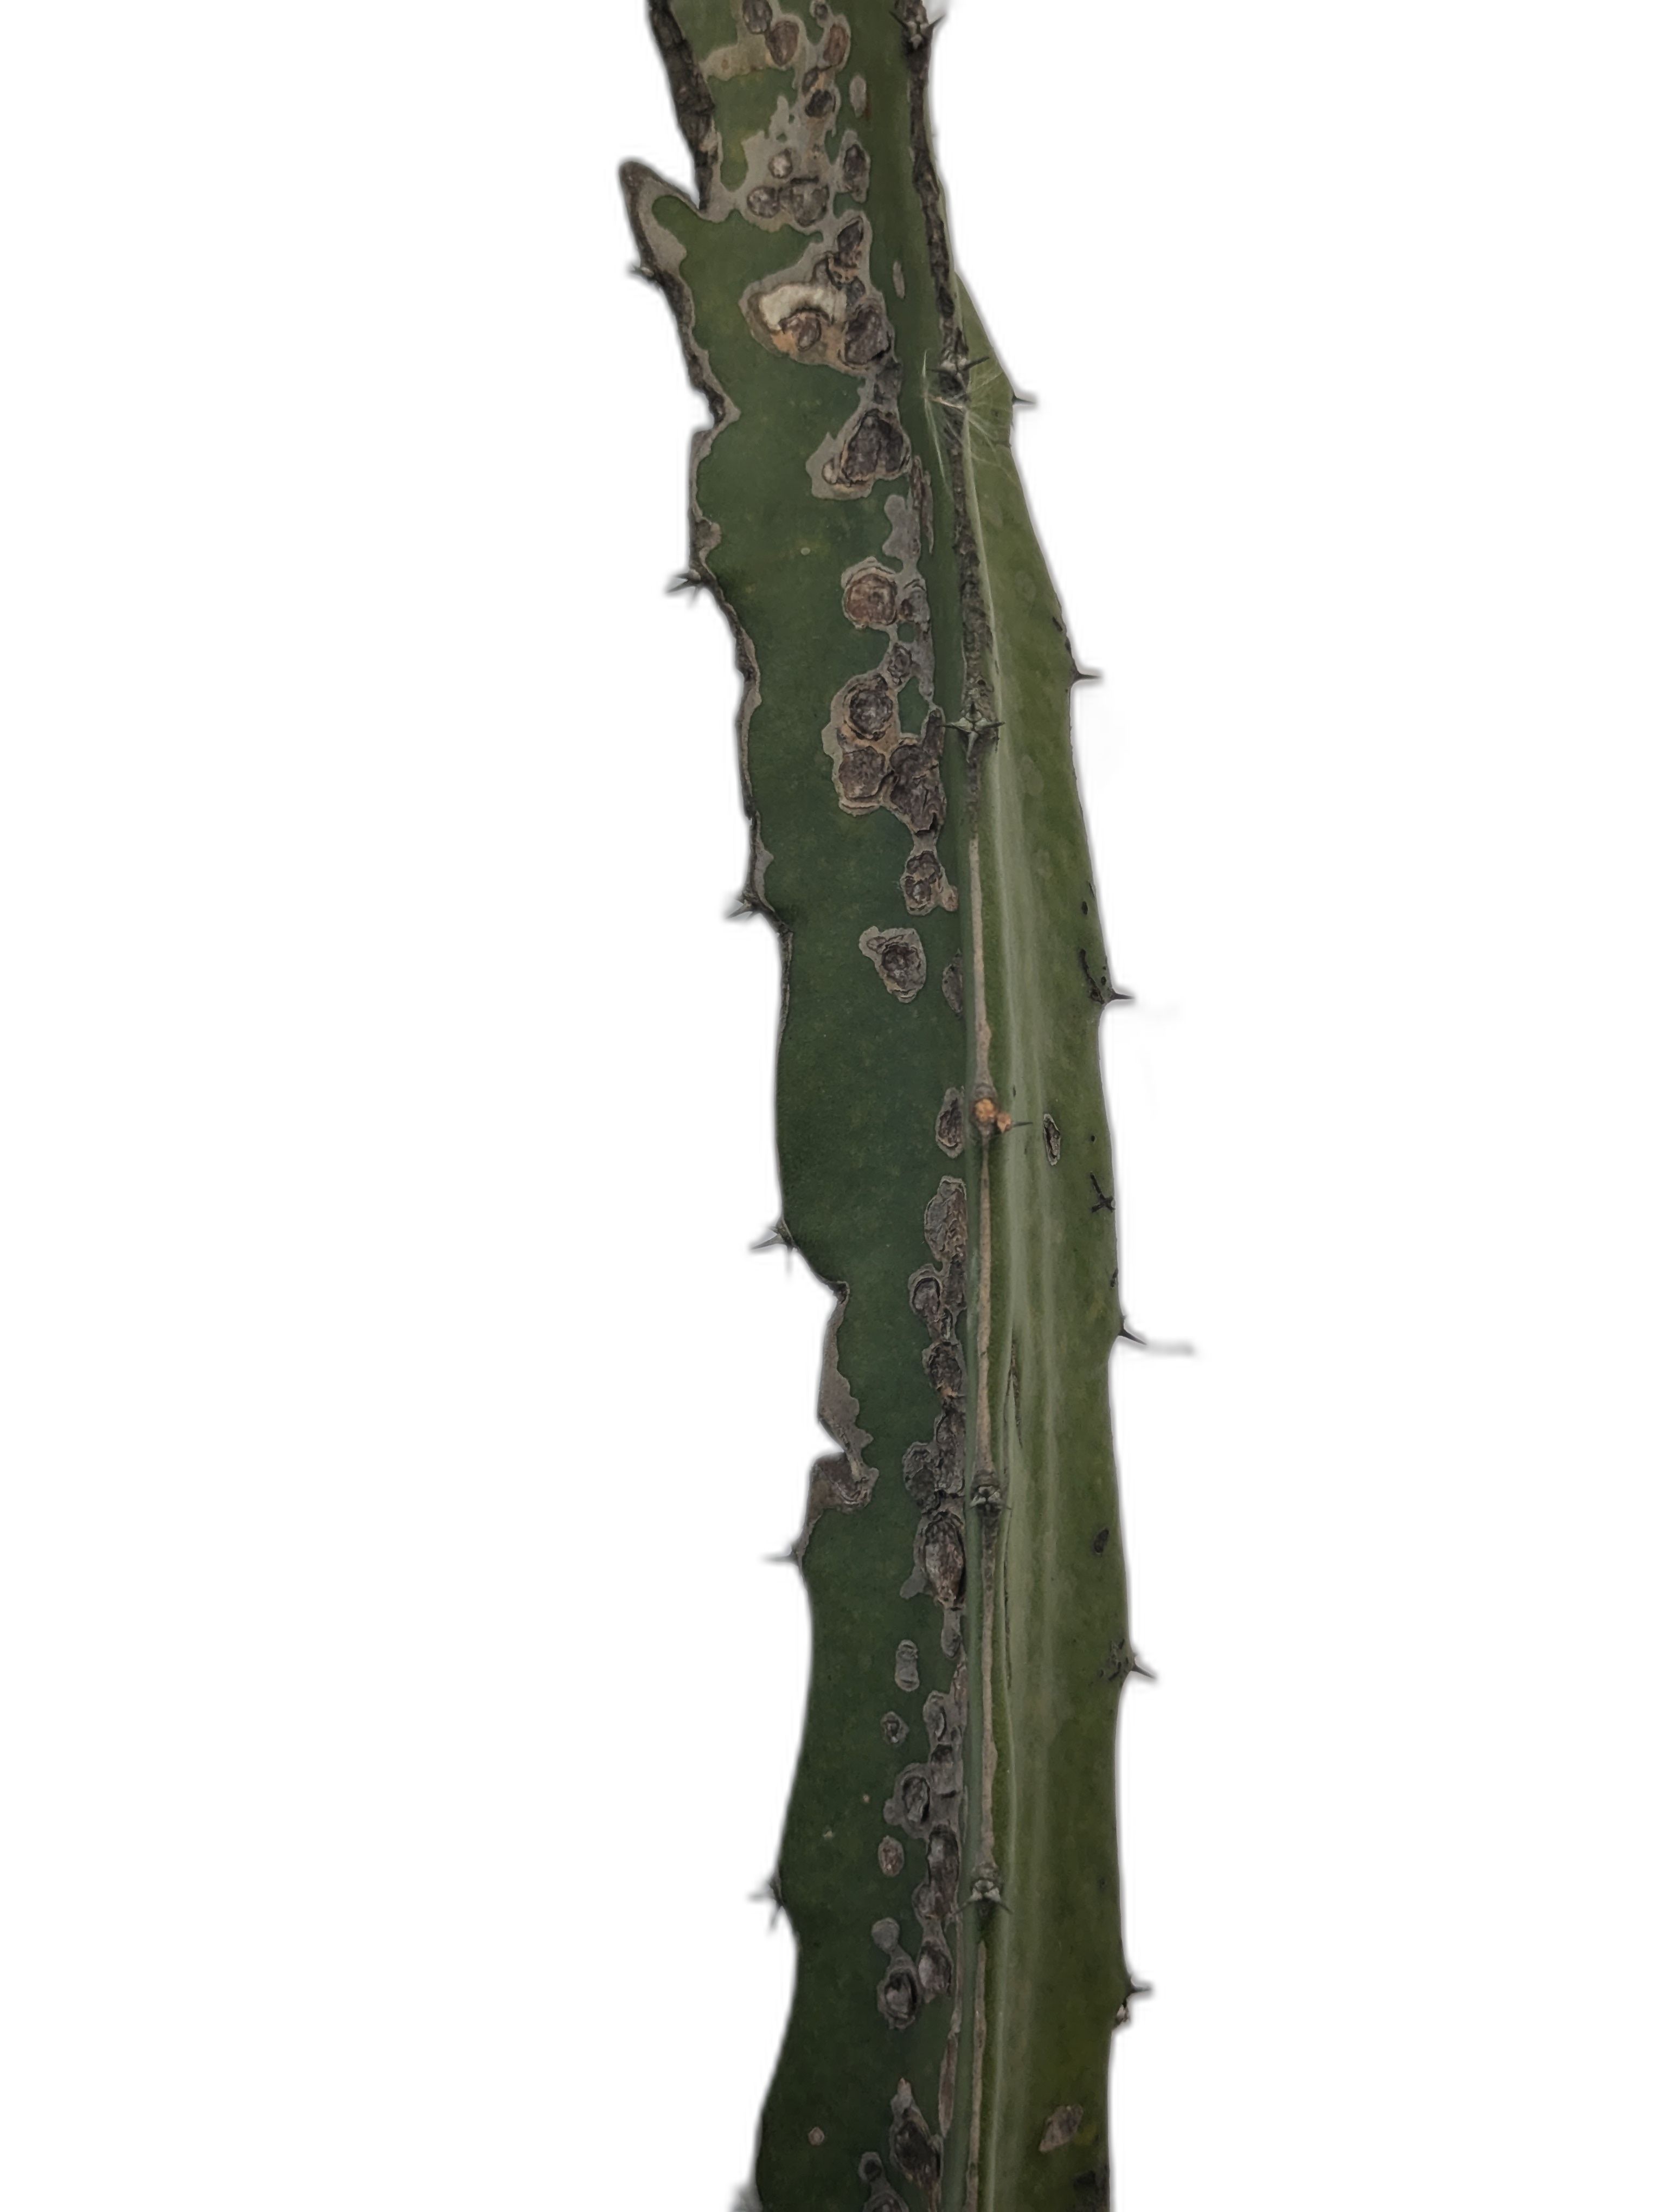
Label: Bad leaf